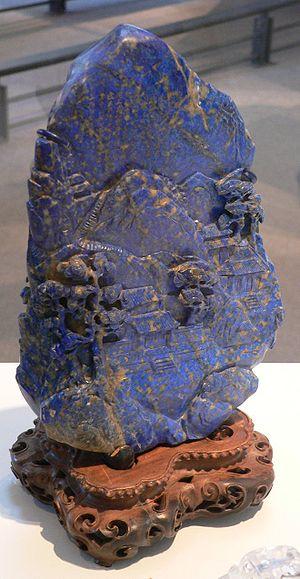
Le lapis-lazuli est une roche métamorphique, contenant des silicates du groupe des feldspathoïdes.